Mary Way

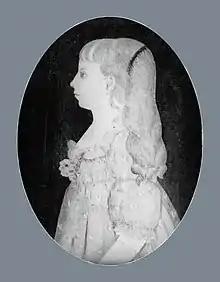
A "dressed" portrait miniature by Mary Way, in watercolor overlaid with linen, . Collection of the Metropolitan Museum of Art.

Way was an artistic pioneer in early America. Jaffee calls her "very likely the first professional woman artist in the post-Revolutionary United States"; Baratt and Zabar, "one of the first professional women painters in America".